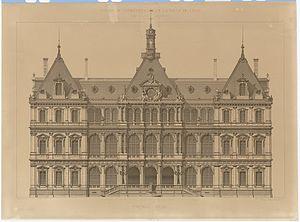
Palais du Commerce de la Ville de Lyon (Façade Sud), Dardel (René) Chappuis (A.), Huguet Ainé, graveur Editeur A. Morel Sauvageot (Louis), dessinateur
Le palais de la Bourse ou palais du Commerce est un édifice situé dans le 2ᵉ arrondissement de Lyon. Il abrite actuellement le siège de la chambre de commerce et d'industrie de Lyon.
René Dardel, né le 10 octobre 1796 à Lyon et mort le 25 septembre 1871 à Condrieu, est un architecte français. Il devient architecte de la ville de Lyon de 1830 à 1851 et architecte en chef de l'agglomération lyonnaise jusqu'en 1854. Il est aussi élu deux fois conseiller général du Rhône.